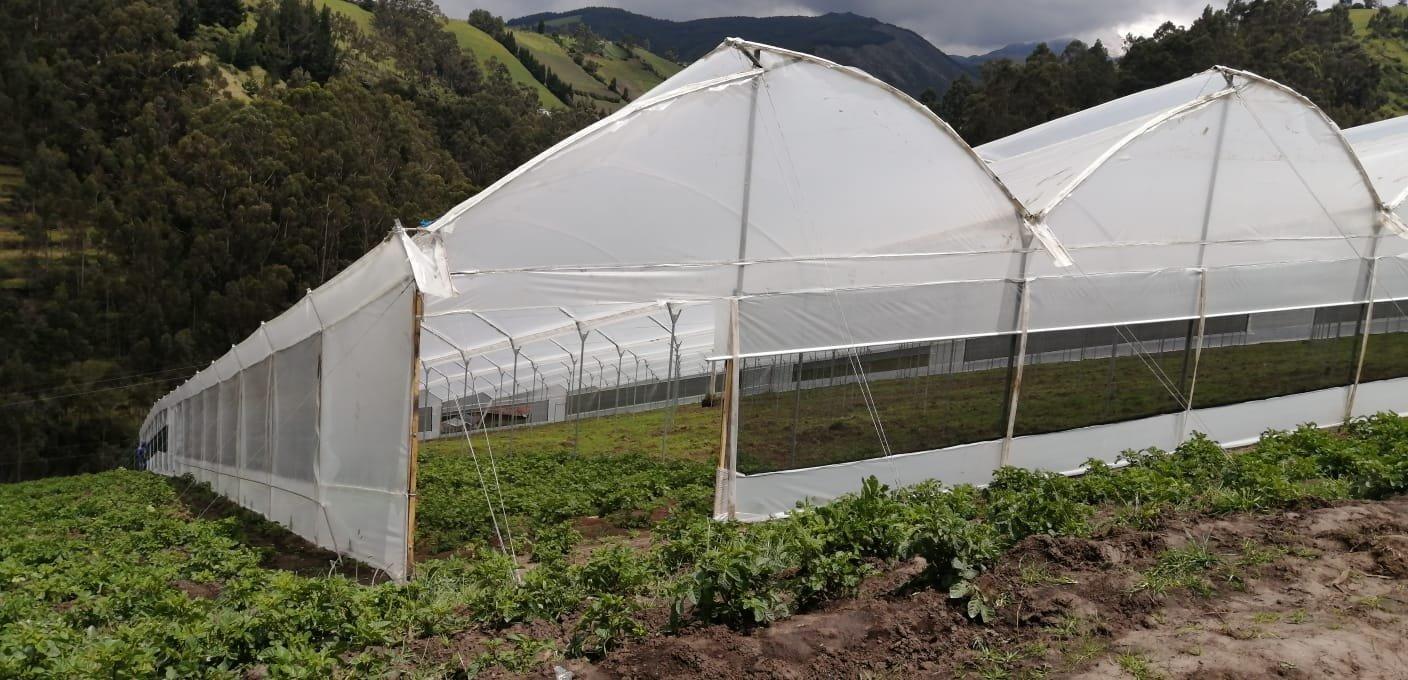
Ulimaji wa mazao katika sehemu maalumu iliyotengwa na kuwekwa uzio wa nguzo refu, pamoja na vitambaa vyeupe vinavyotumika kulinda au kuzuia wanyama  ili wasiweze kuharibu mazao hayo.